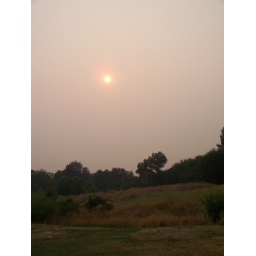
Smoke created for an orange filter upon the sky